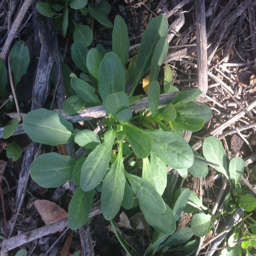
walk the identification with person